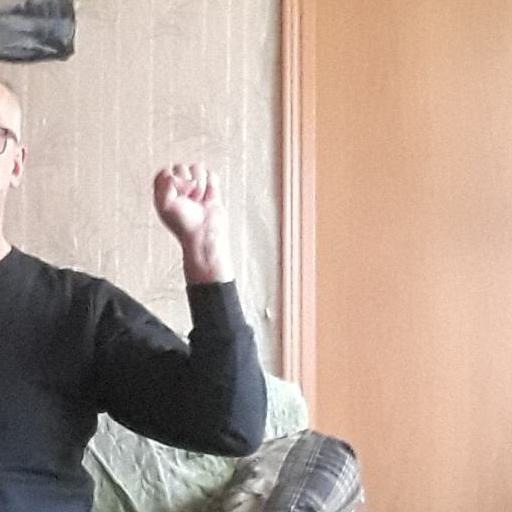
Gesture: fist